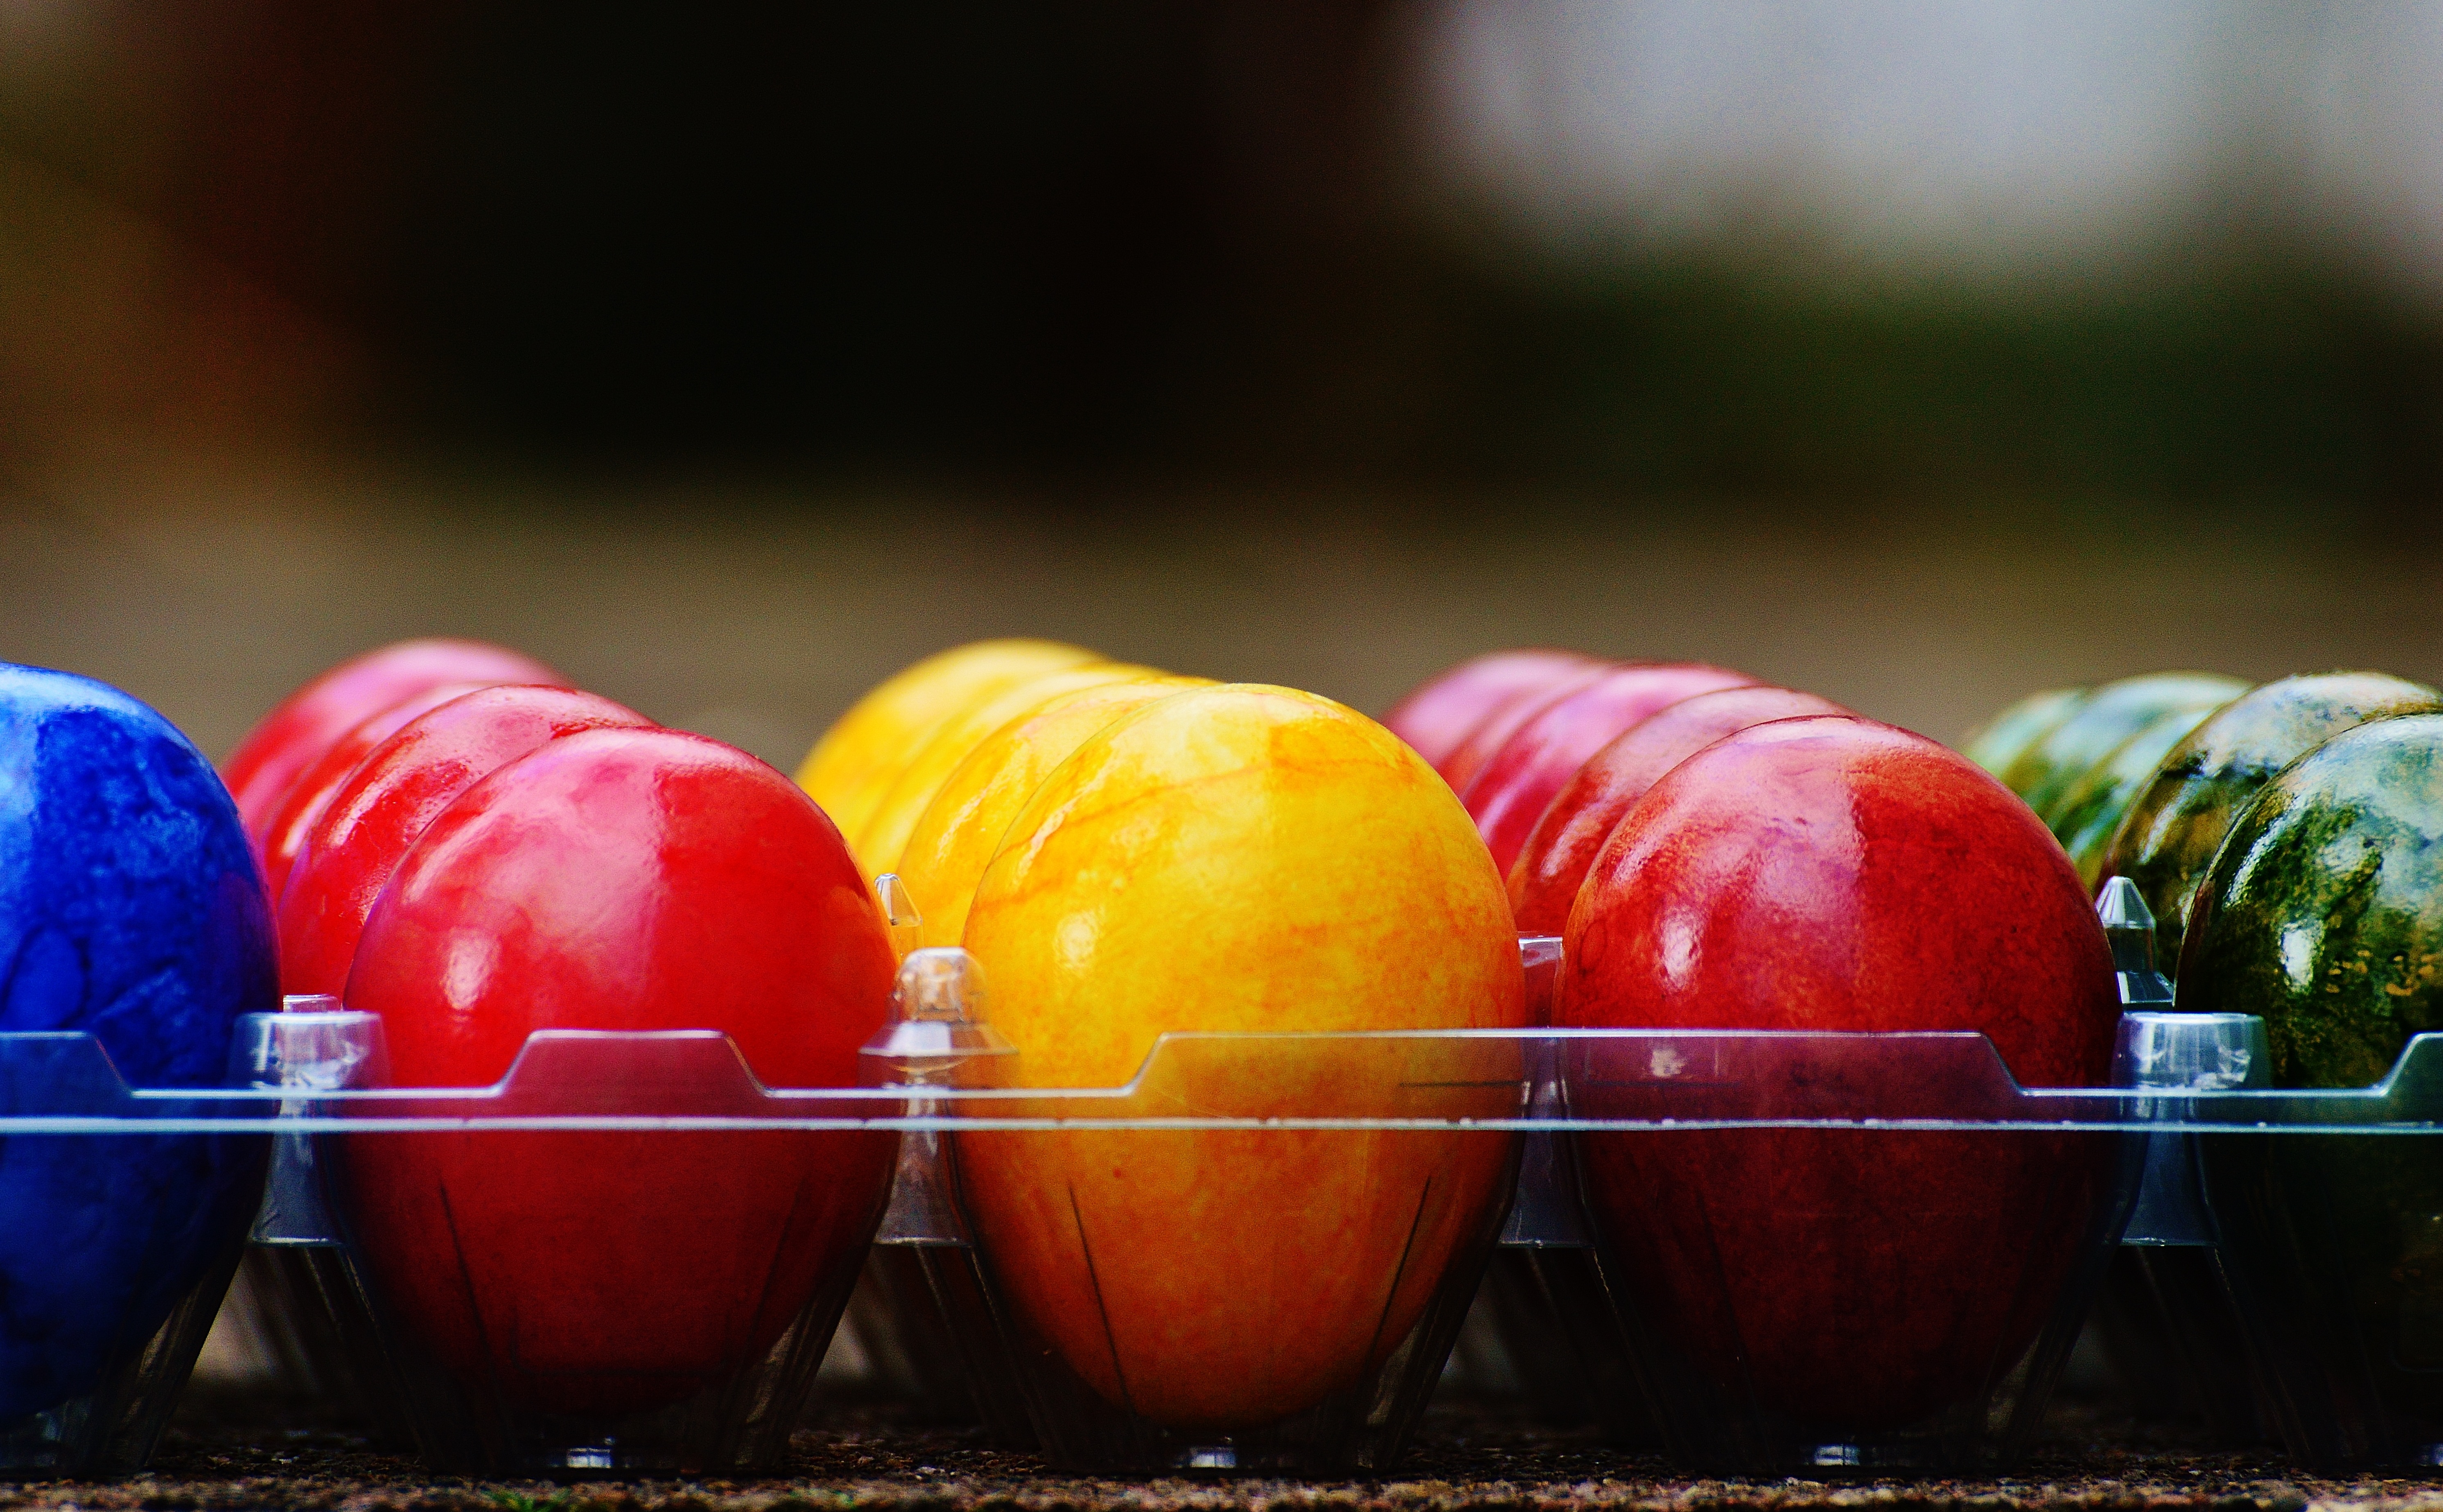
plant, fruit, flower, food, red, produce, color, colorful, still life, egg, painting, ball, easter, colored, easter eggs, macro photography, happy easter